Gabriela Cerruti

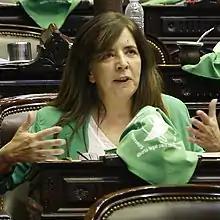
Cerruti during the 2018 debate on the legalization of abortion in the Chamber of Deputies.

In the 2017 legislative elections in the City of Buenos Aires, she participated as the second precandidate of Unidad Ciudadana in the primary with Itai Hagman (AHORA Buenos Aires) and Guillermo Moreno (Honesty and Courage). After Citizen's Unity's victory in the primary, she was presented as a second candidate for national deputy by the Autonomous City of Buenos Aires, being elected along with Daniel Filmus and Juan Cabandié, consecrating Unidad Porteña as the top opposition party in percentage of votes (21.74%).